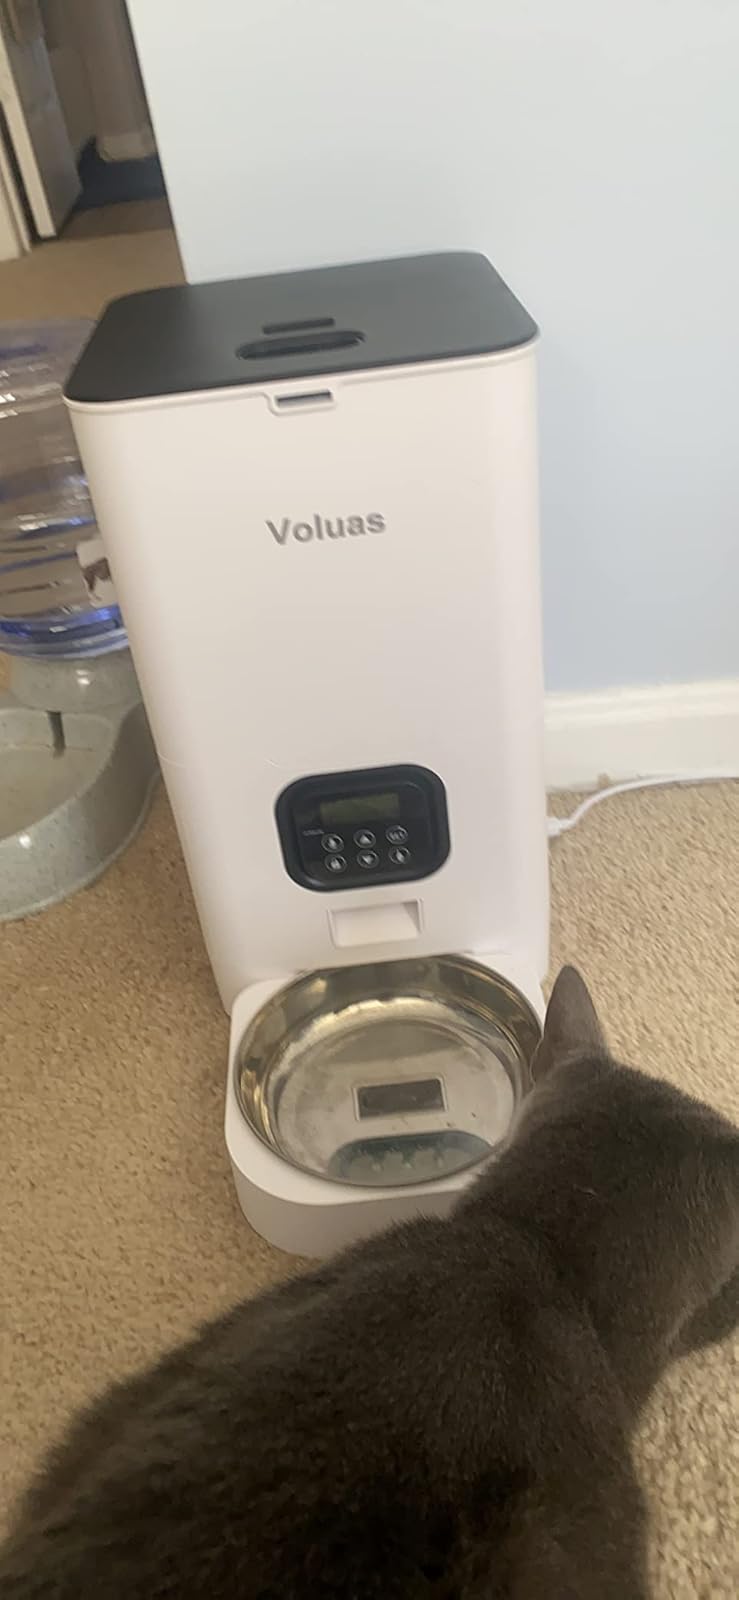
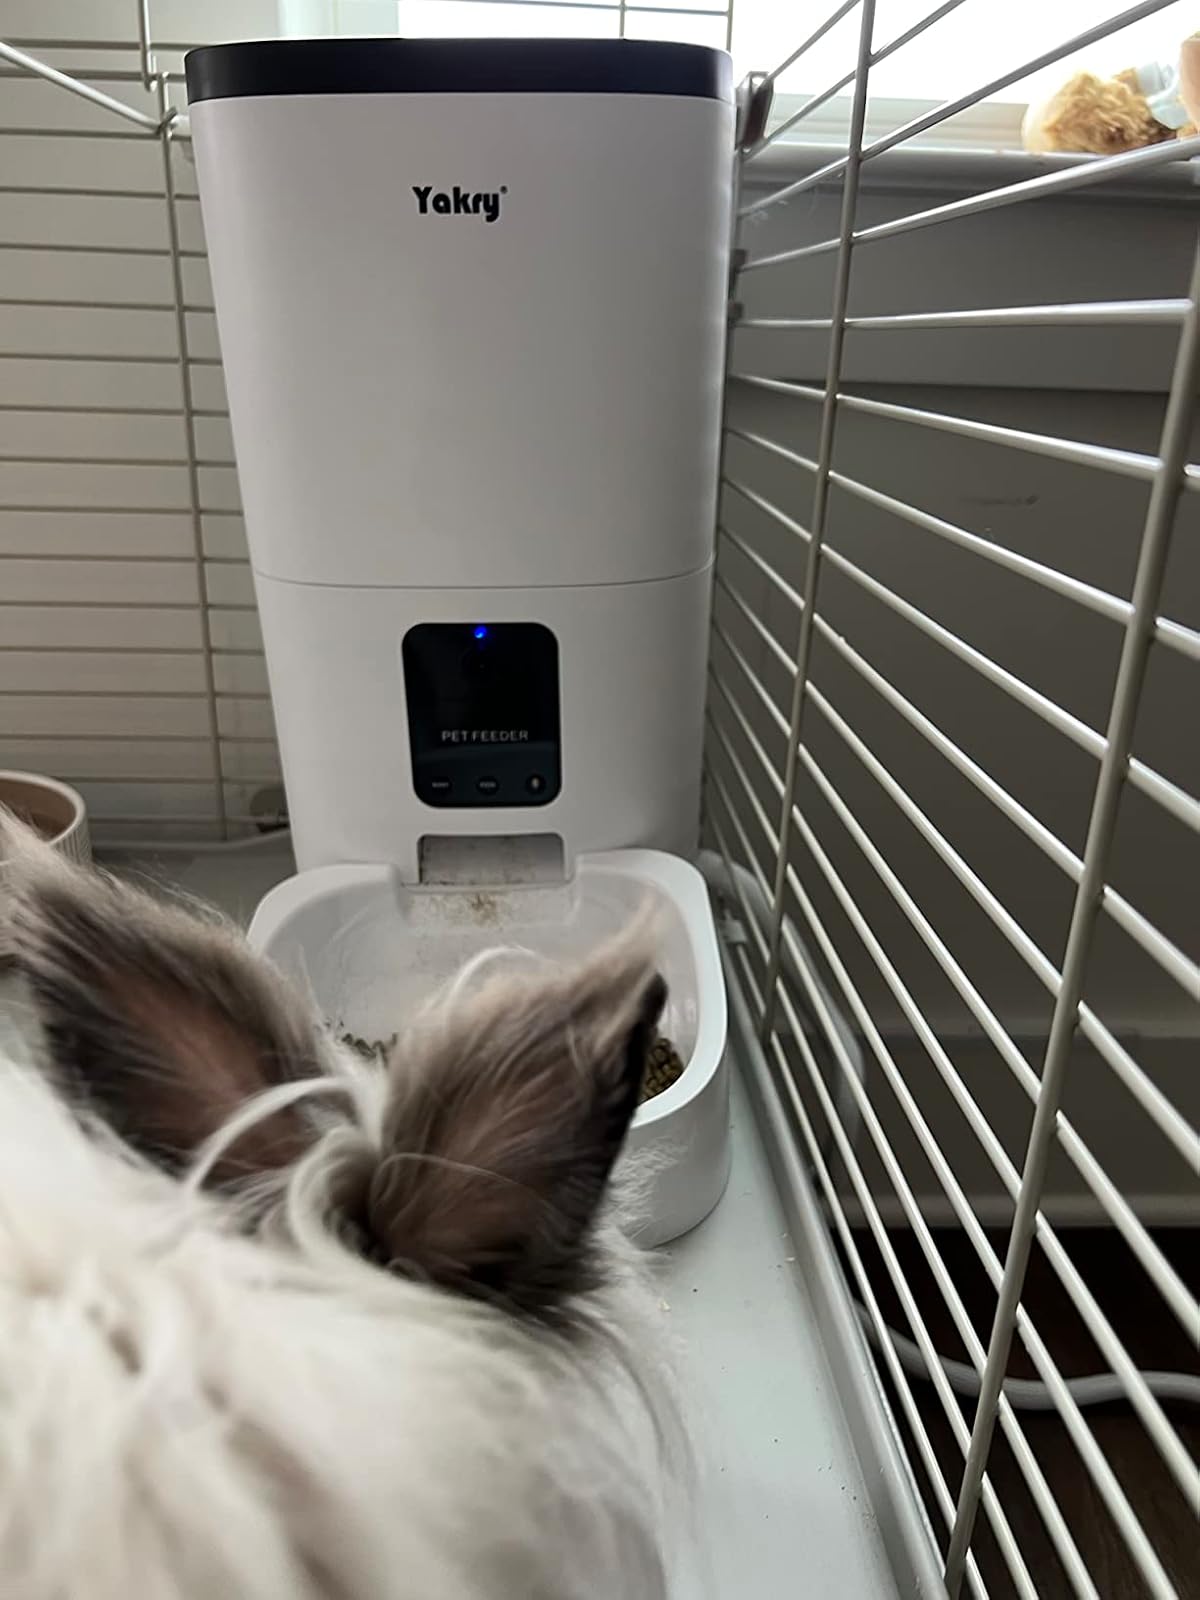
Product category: items_feeder
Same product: no